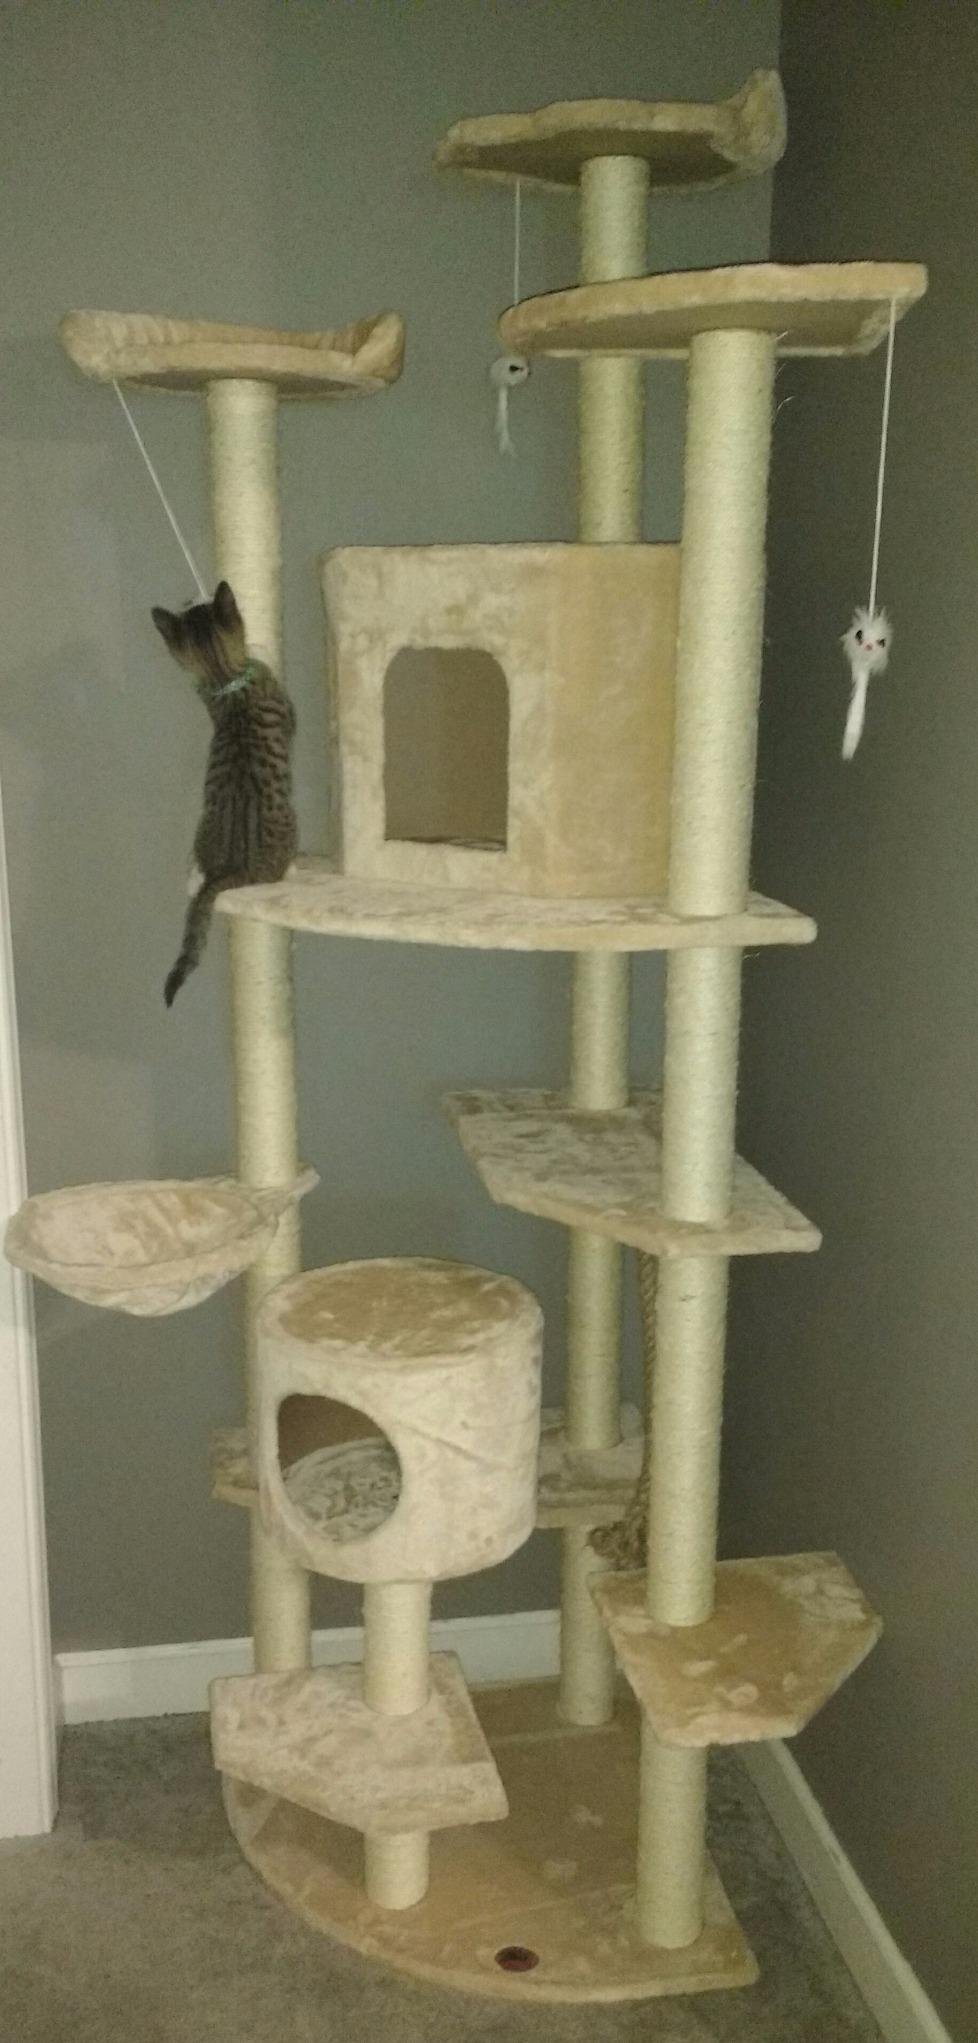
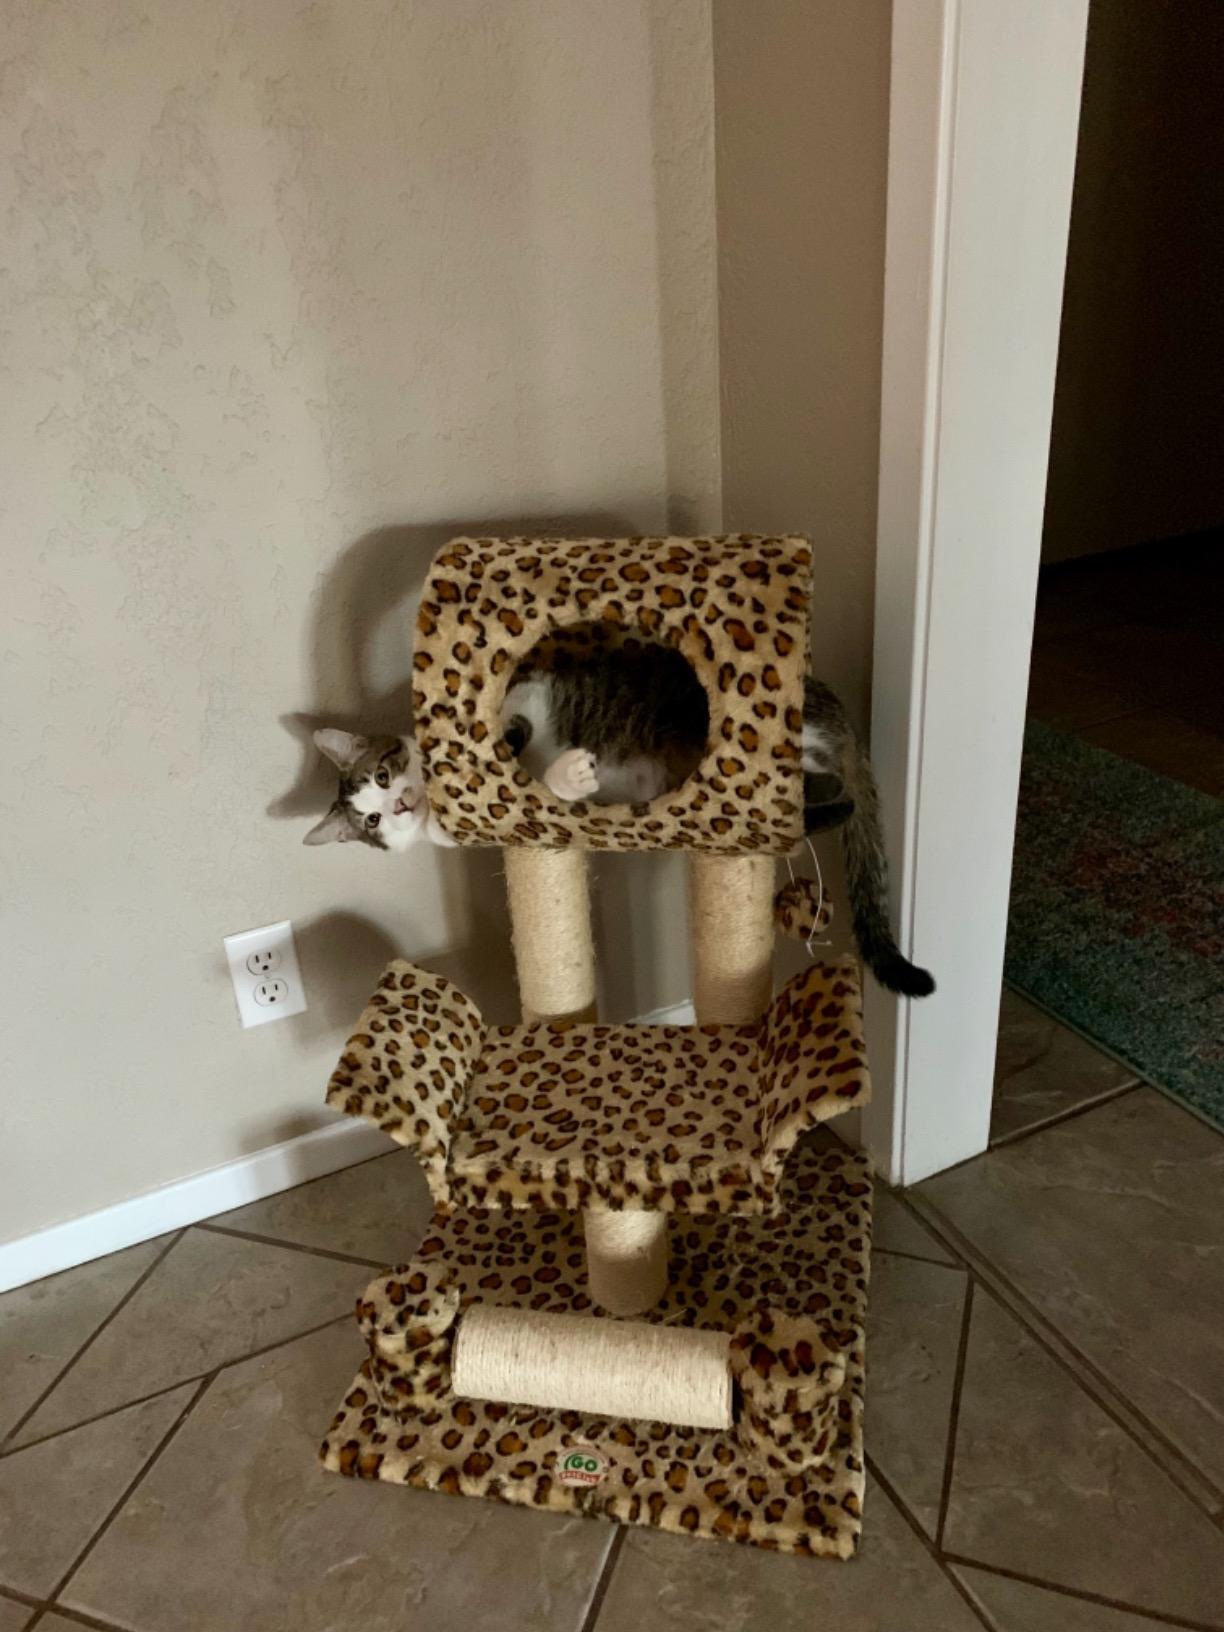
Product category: items_cat tree
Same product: no